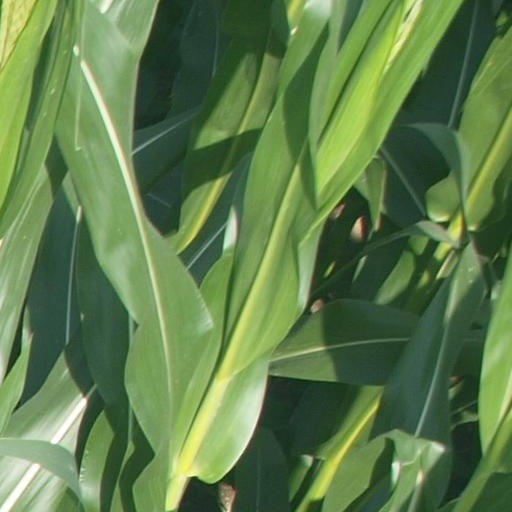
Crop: maize; corn